George Whale

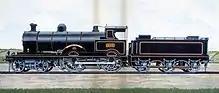
Alf Cooke print of "Precursor" Class engine No. 513

In 1858 he entered the LNWR's Wolverton Works under James Edward McConnell, and when in 1862 the LNWR Board decided to concentrate locomotive construction and repair at Crewe Works under John Ramsbottom, Whale was one of around 400 workers transferred from Wolverton to Crewe. In 1865 he entered the drawing office at Crewe Works, and in 1867 joined the LNWR running department under J. Rigg. In 1898 he was made responsible for the running of all LNWR locomotives.